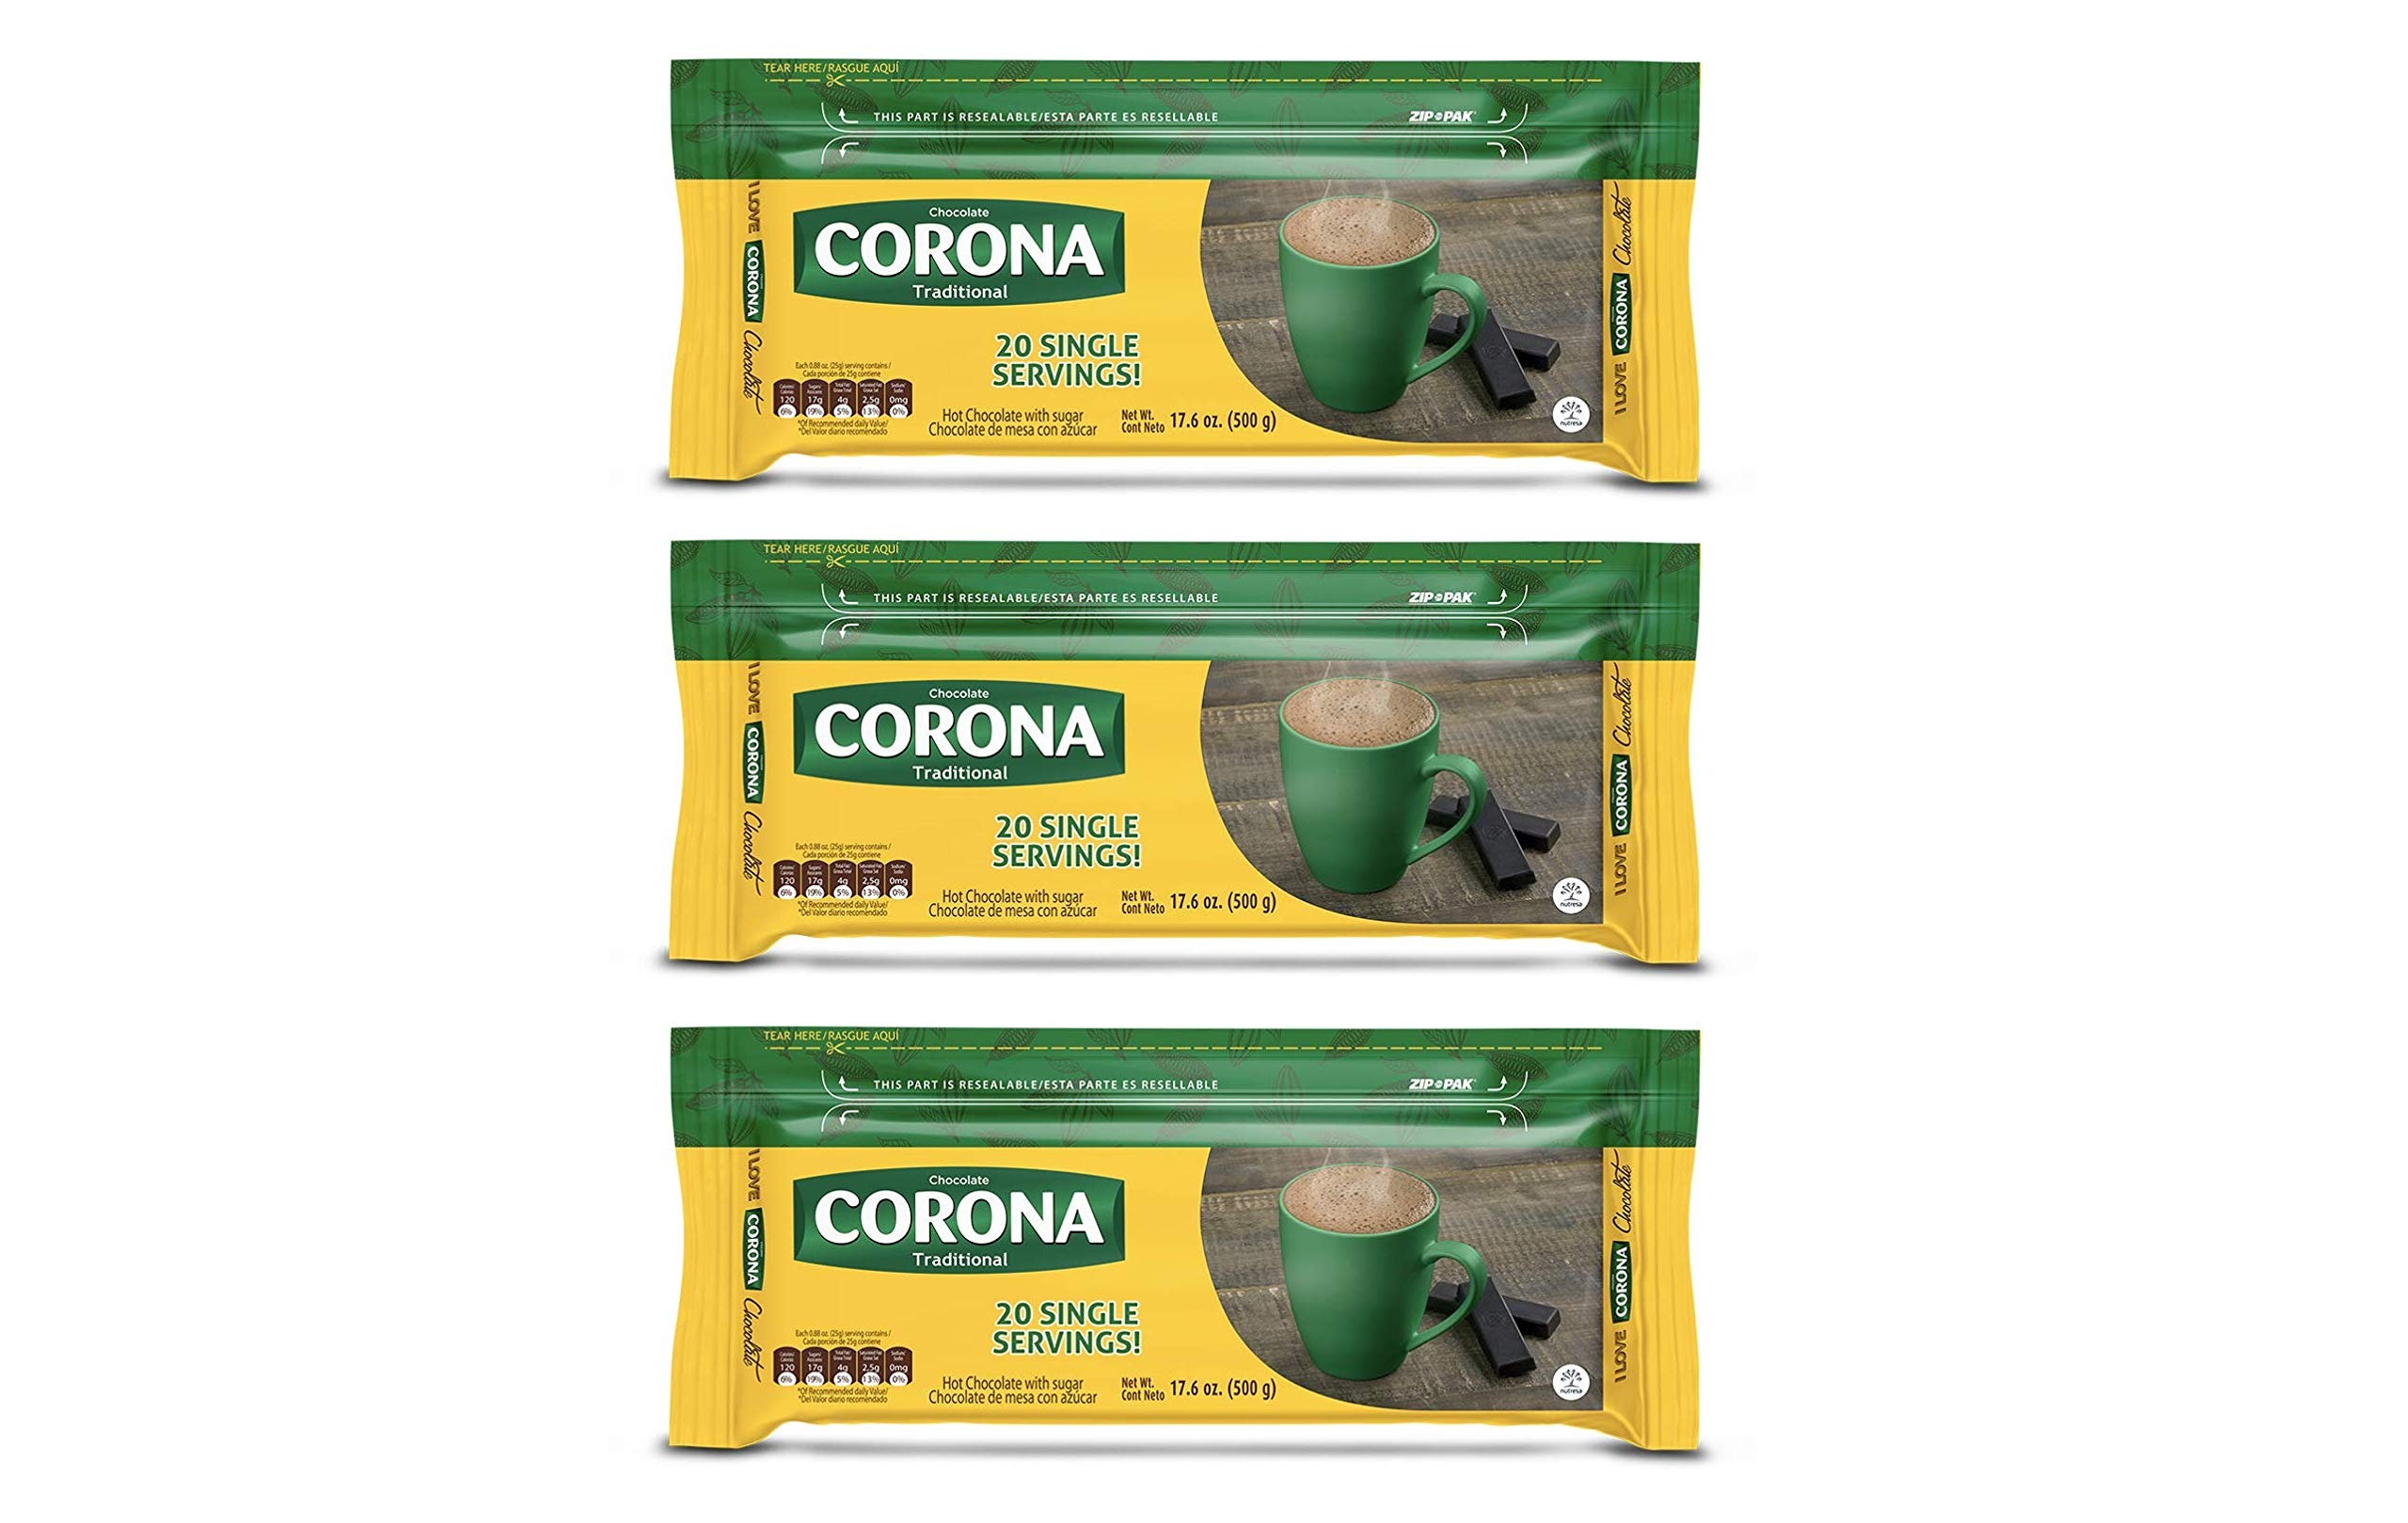
Item Name: Corona, Traditional Chocolate, Tablets, 17.6 Ounces per Pack, Pack of 3
Bullet Point 1: TRADITIONAL CHOCOLATE CORONA: Classic, rich flavor that brings the joy of authentic table chocolate to every cup.
Bullet Point 2: PREMIUM QUALITY: Made with 100% real cocoa, free from trans fats and cholesterol.
Bullet Point 3: QUICK AND EASY: Just one tablet makes a cup! Dissolve it in milk or water over low heat, stir and enjoy.
Bullet Point 4: SHARE WITH FRIENDS AND FAMILY: Perfect for group gatherings or cozy moments at home.
Bullet Point 5: LARGE SERVINGS: With three packs, you get a total of 60 servings, so everyone can have a cup!
Product Description: This traditional table chocolate is perfect whether you’re enjoying it solo or sharing it with loved ones. It’s quick and easy to prepare, making it a great companion for breakfasts, dinners, or even snack breaks when you need a little energy boost. Whether you prefer it with water, cow’s milk, or plant-based alternatives, it’s versatile and suited for all tastes. While it’s most commonly enjoyed hot—especially on chilly days—you can also have it cold by adding ice. Blend it up or keep the ice whole—either way, it’s always a treat!
Value: 52.8
Unit: Ounce

Price: 16.42